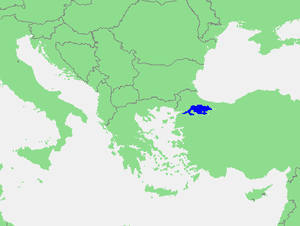
Ce tableau liste toutes les mers du monde que l'Organisation hydrographique internationale reconnaît comme telles dans sa publication S-23 Limites des océans et des mers. Dans cette publication tous les mers et océans ont un numéro d'identification, et on y trouve une description littéraire précise de leurs limites. Ces numéros d'identification sont ceux qui ordonnent cette table.